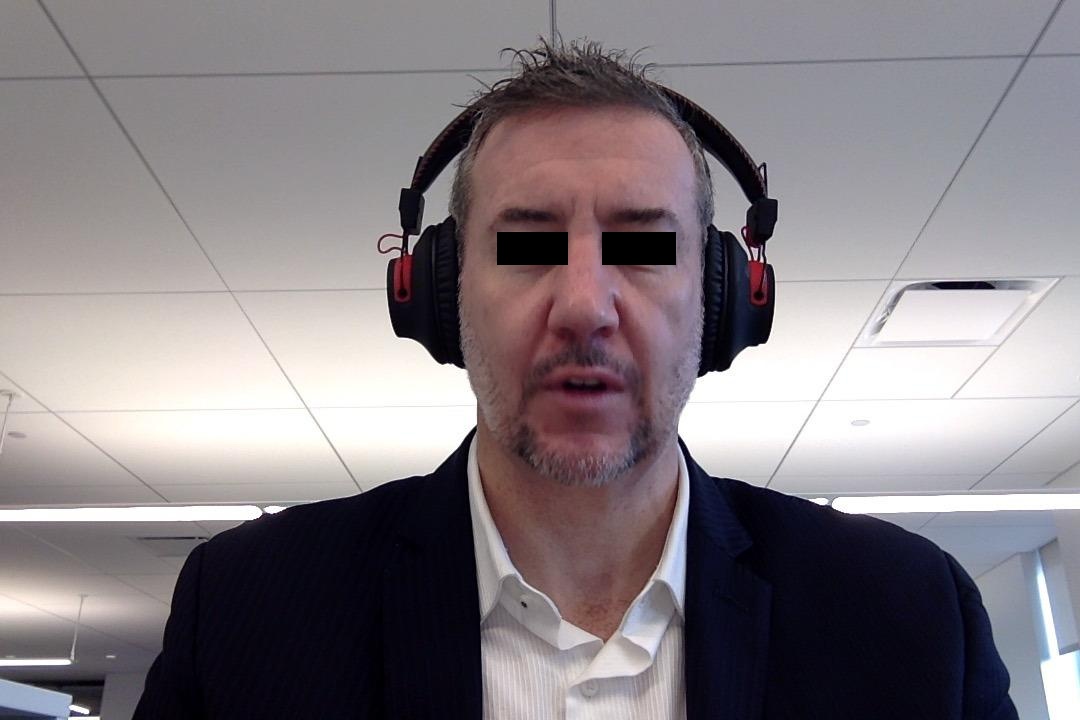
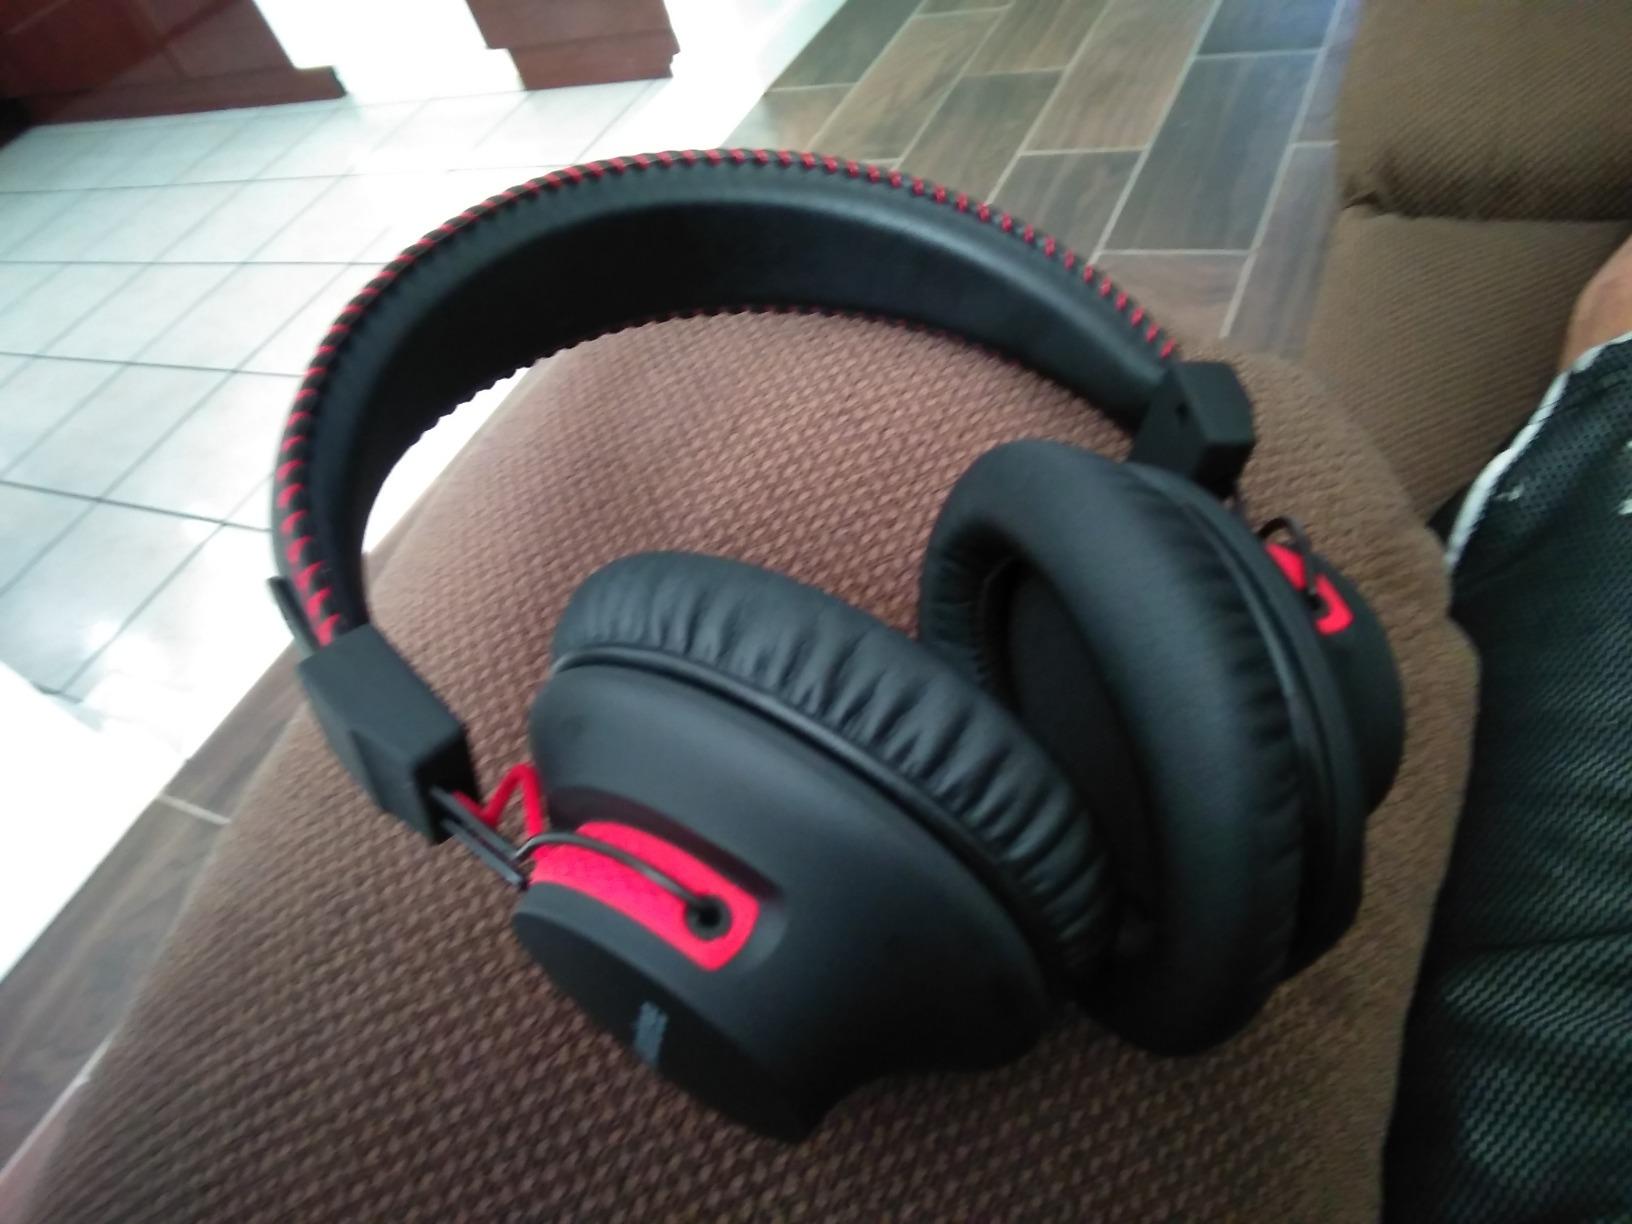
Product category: headphones
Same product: yes